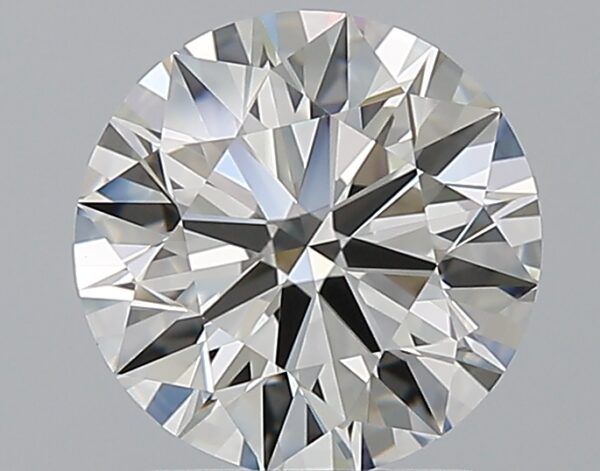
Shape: round
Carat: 2.01
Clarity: VVS2
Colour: I
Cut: EX
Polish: EX
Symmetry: EX
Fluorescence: N
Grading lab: GIA
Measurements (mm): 8.04 x 8.08 x 4.99